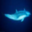
Label: dolphin